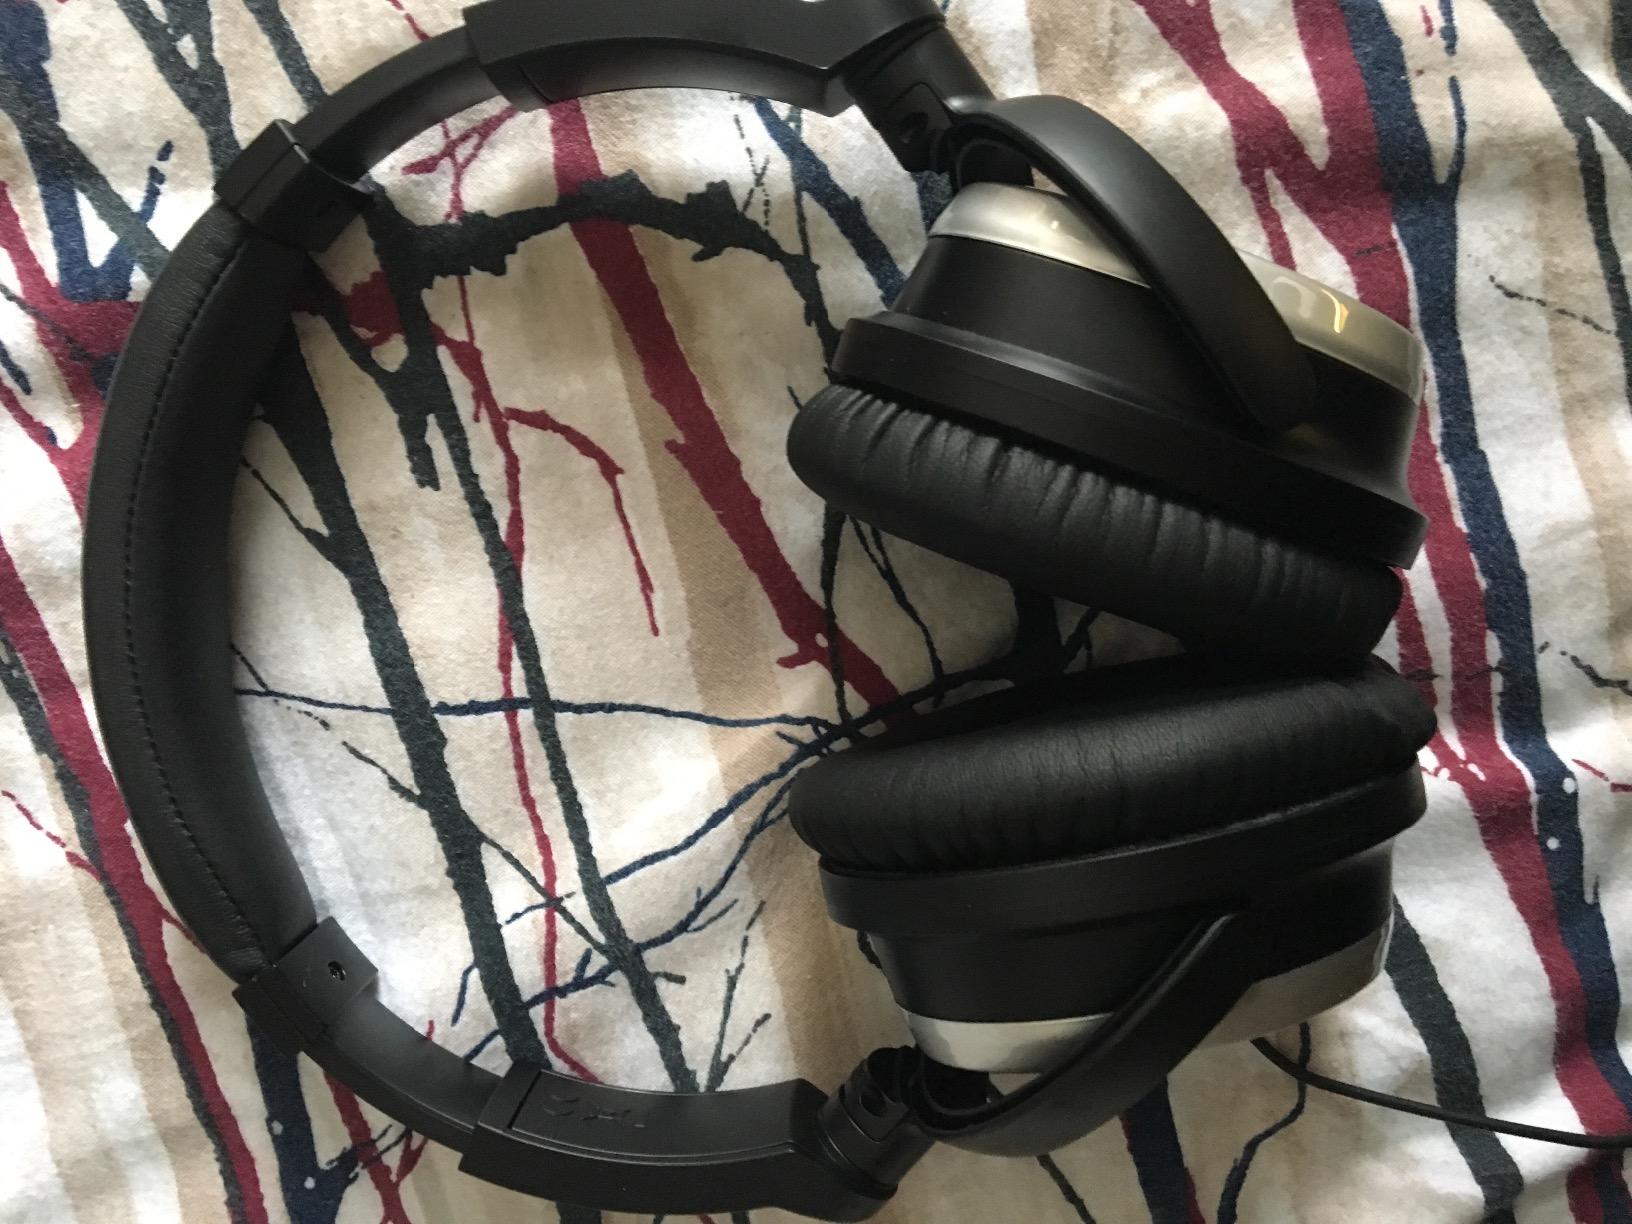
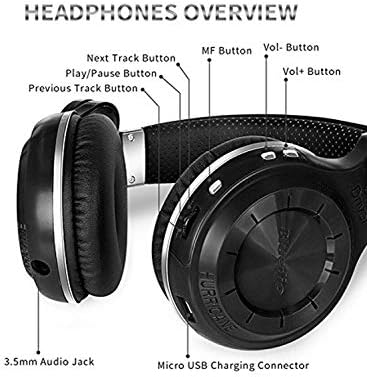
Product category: headphones
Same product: no